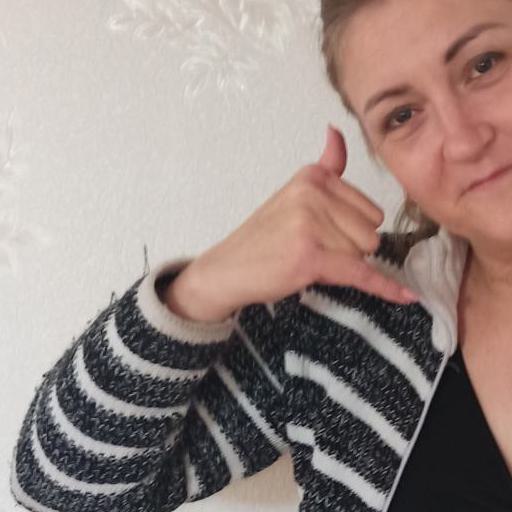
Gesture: call